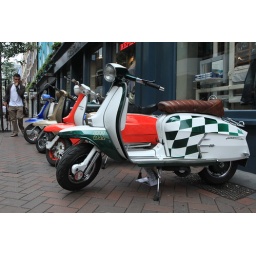
Vespa's en Lambretta's in het kader van 50 jaar Carnaby street